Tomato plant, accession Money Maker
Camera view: horizontal (90 deg, fisheye); turntable rotation: 90 degrees
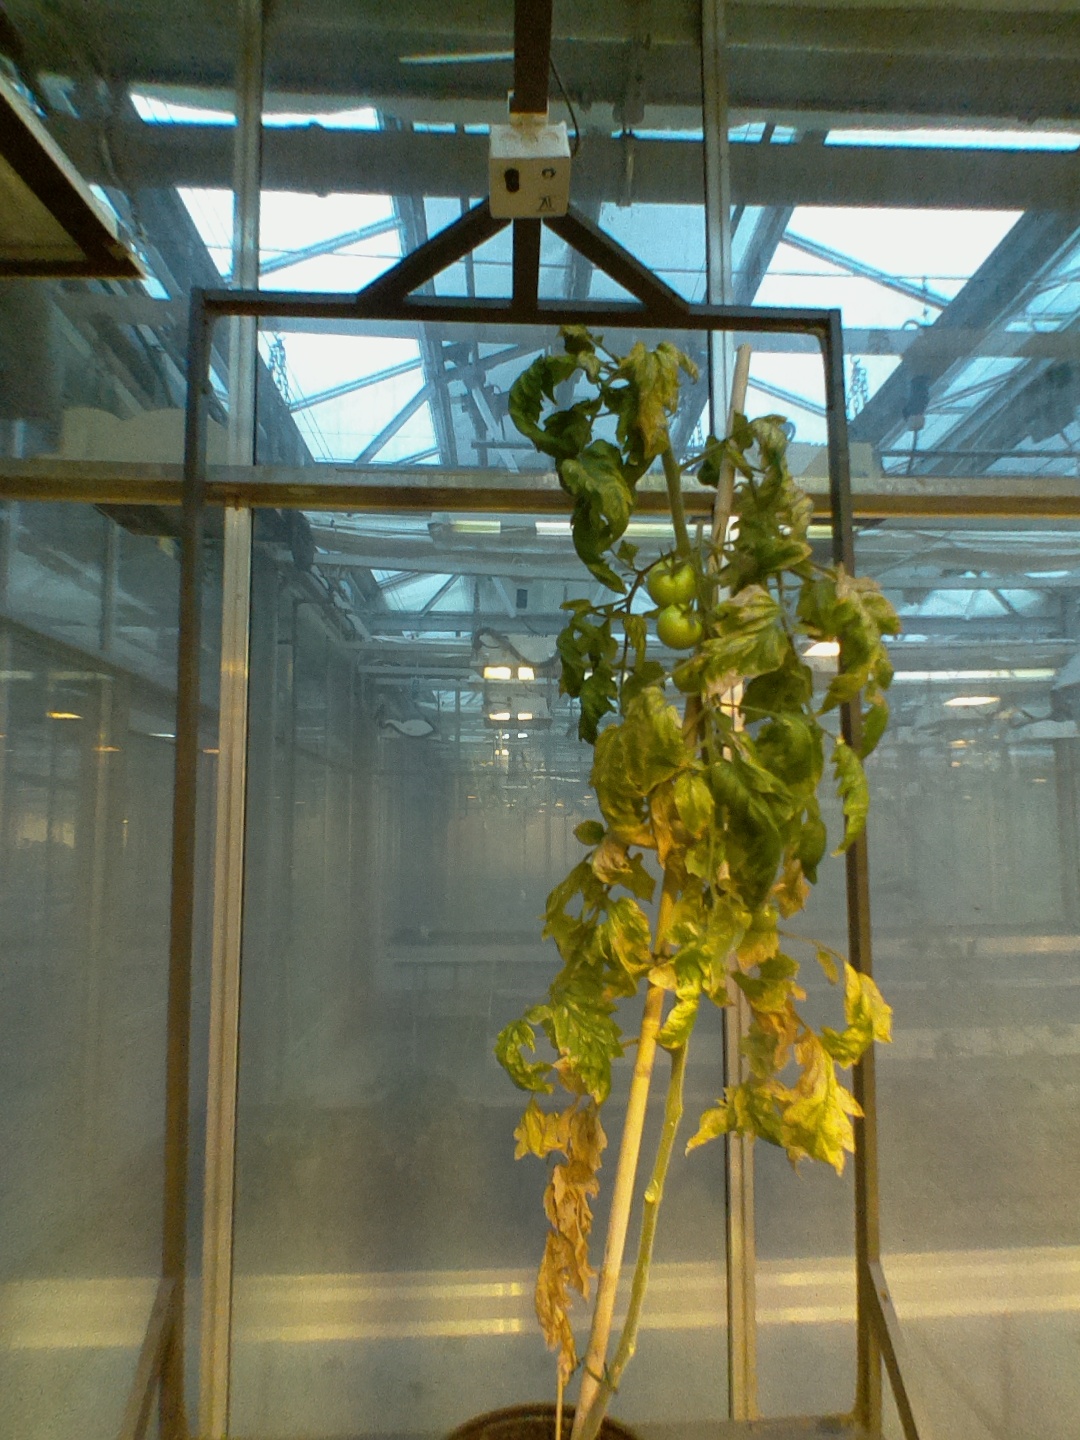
BBCH growth stage 79: 90% -100% of final fruit size